Latham 43

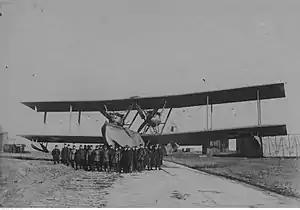

The Latham 43 was a flying boat bomber built in France in the 1920s for service with the French Navy. It was a conventional design for its day - a two-bay biplane with unstaggered wings, and engines mounted tractor-fashion on struts in the interplane gap. The pilot sat in an open cockpit, with a gunner in an open bow position, and another in an open position amidships.